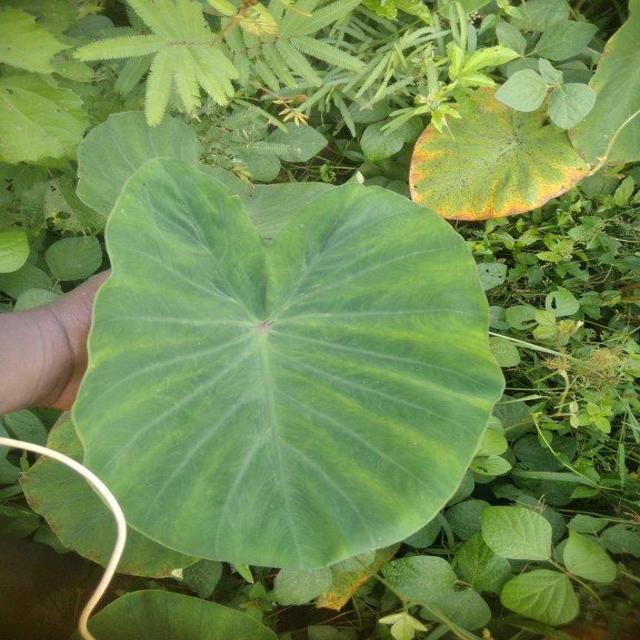
Label: Healthy